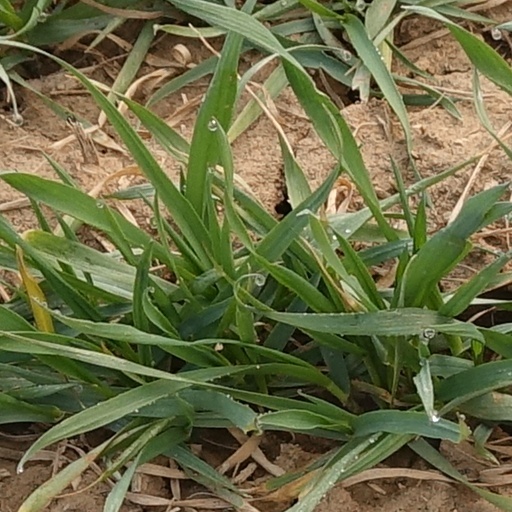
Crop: wheat